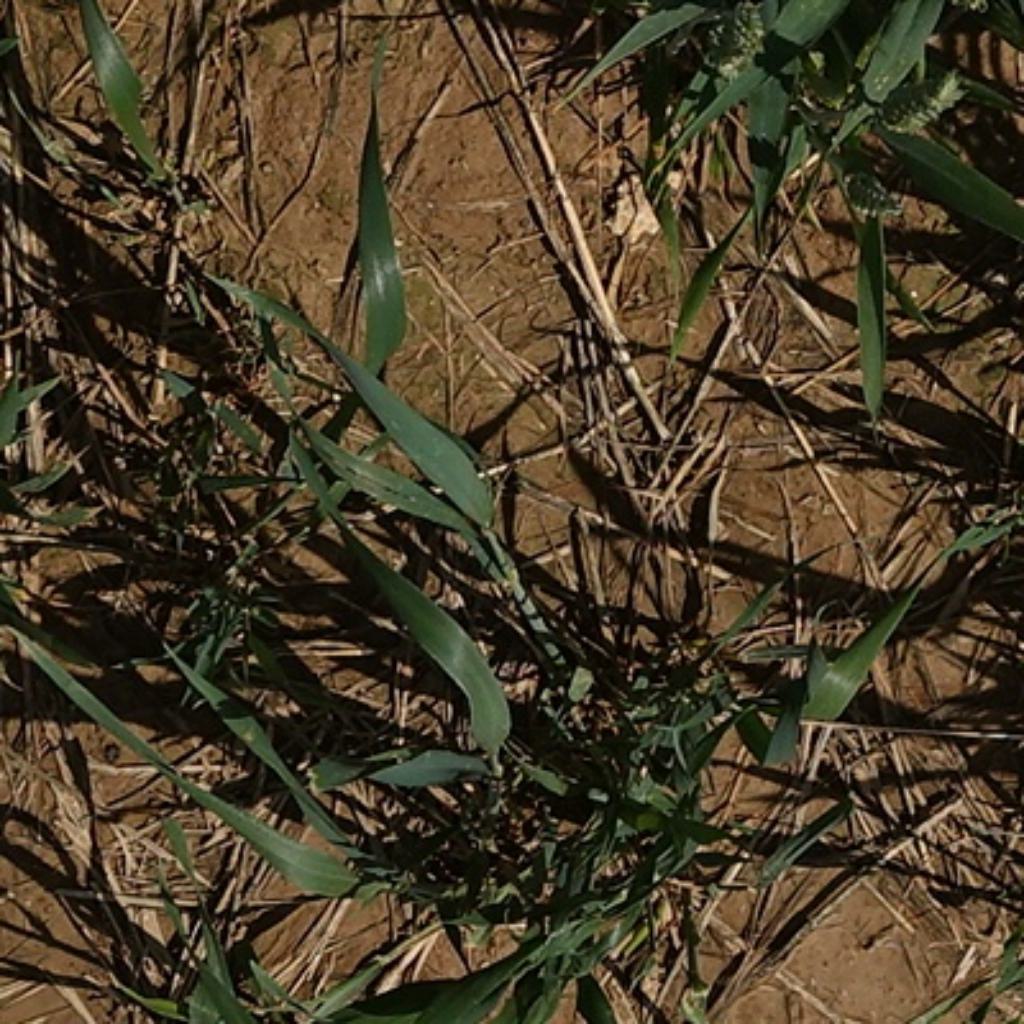
Country: France
Location: VLB
Wheat development stage: Filling